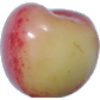
Label: Cherry Rainier 1